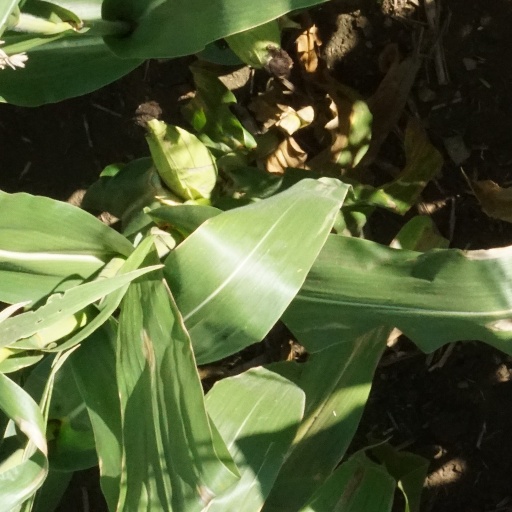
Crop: maize; corn